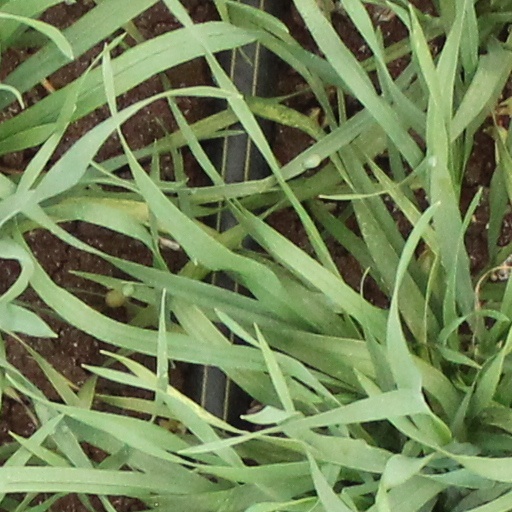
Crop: wheat